Parwaaz Hai Junoon

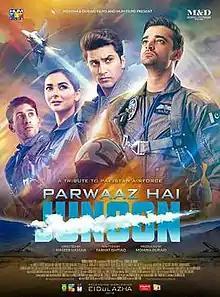
Film poster

Parwaaz Hai Junoon (lit: "Soaring is Passion") is a 2018 Pakistani aerial combat-war romantic film, directed by Haseeb Hassan (in his directorial debut), produced by Momina Duraid and written by Farhat Ishtiaq. The film features an ensemble cast of Hamza Ali Abbasi, Ahad Raza Mir, Hania Amir, Kubra Khan, Alamdar Khan, Marina Khan, Shamoon Abbasi, Adnan Jaffar, Shaz Khan, Shafaat Ali, and Mustafa Changazi in pivotal roles. Earlier, Osman Khalid Butt was also a part of the film but had to withdraw as the film's shoot schedule clashed with his promotions for Balu Mahi. The film is a tribute to Pakistan Air Force.